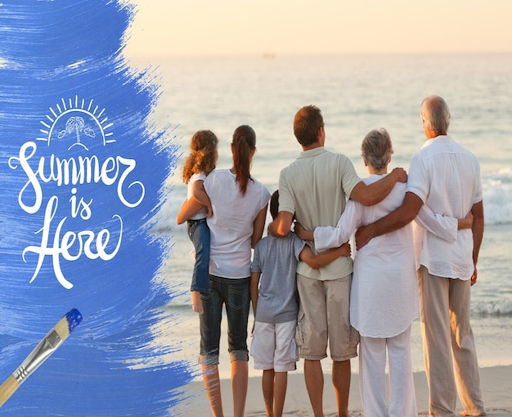
family together on the seashore free photo